Withernsea

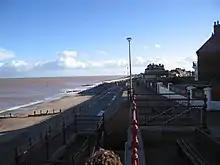
Withernsea sea front

Like many seaside resorts, Withernsea has a wide promenade which reaches north and south from Pier Towers, the historic entrance to the pier, built in 1877 at a cost of £12,000. The pier itself was originally long, costing £14,000 in 1878, but was gradually reduced in length through several impacts by local ships, starting with the "Saffron" in 1880 before the collision by an unnamed ship in 1888, again by a Grimsby fishing boat and again by the "Henry Parr" in 1893, leaving the pier with a mere of damaged wood and steel, which was removed in 1903. The Pier Towers have been refurbished.